Charles Fellows

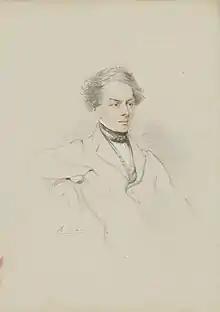
Portrait by William Brockedon (1845), National Portrait Gallery, London

Sir Charles Fellows (31 August 1799 – 8 November 1860) was a British archaeologist and explorer, known for his numerous expeditions in what is present-day Turkey.